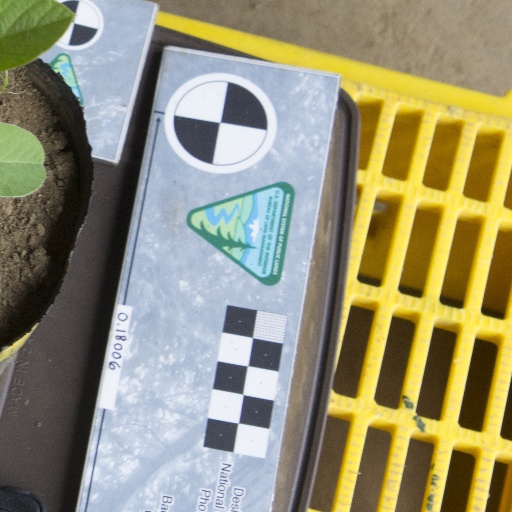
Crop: soybean